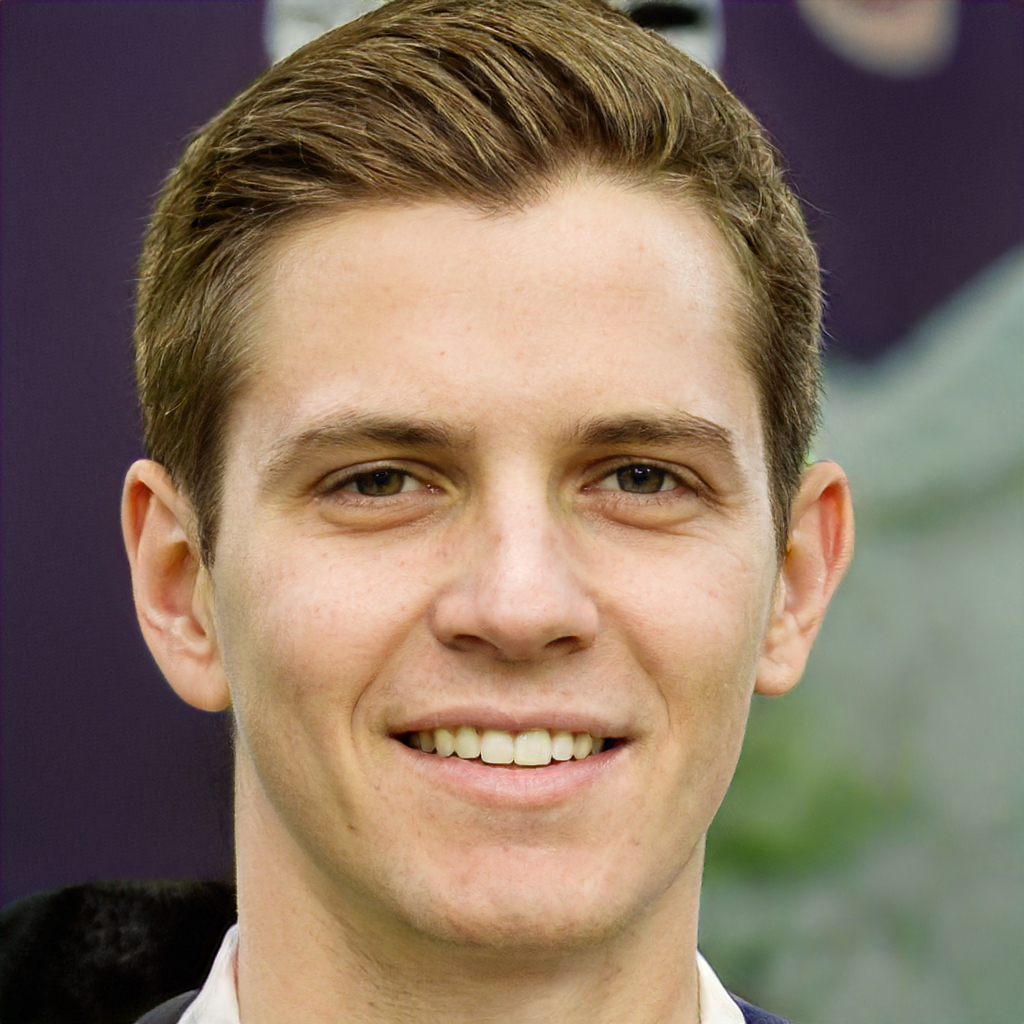
Gender: Male